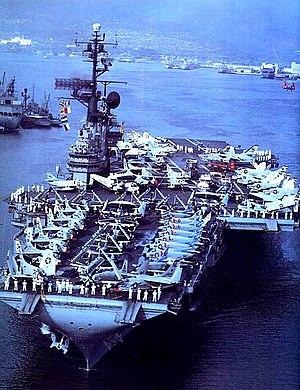
Un Carrier Air Wing, abrégé CVW, est l'unité qui met en oeuvre les aéronefs d'un porte-avions de la marine des États-Unis. Composée de plusieurs escadrons ou détachements d'avions et hélicoptères, l'escadre est une unité constituée, dont la création - et les traditions - remontent souvent à la Seconde Guerre mondiale. Sa composition évolue en permanence pour lui permettre de remplir des missions différentes et complémentaires. Elle constitue la composante la plus significative en termes de puissance de feu et de guerre électronique d'un groupe aéronaval ou Carrier Strike Group.